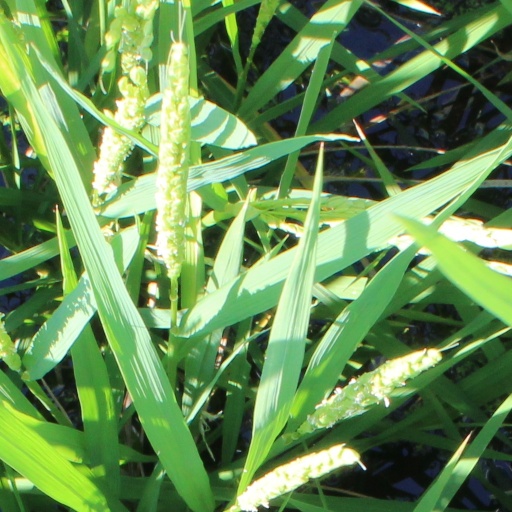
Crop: rice